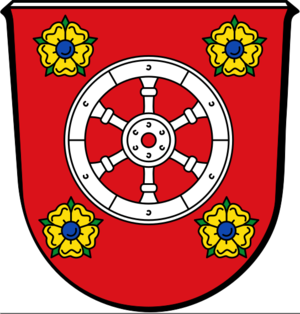
Rosenthal est une municipalité allemande située dans l'arrondissement de Waldeck-Frankenberg et dans le land de la Hesse. Elle se trouve à 11 km au sud-est de Frankenberg et à 18 km au nord-est de Marbourg.